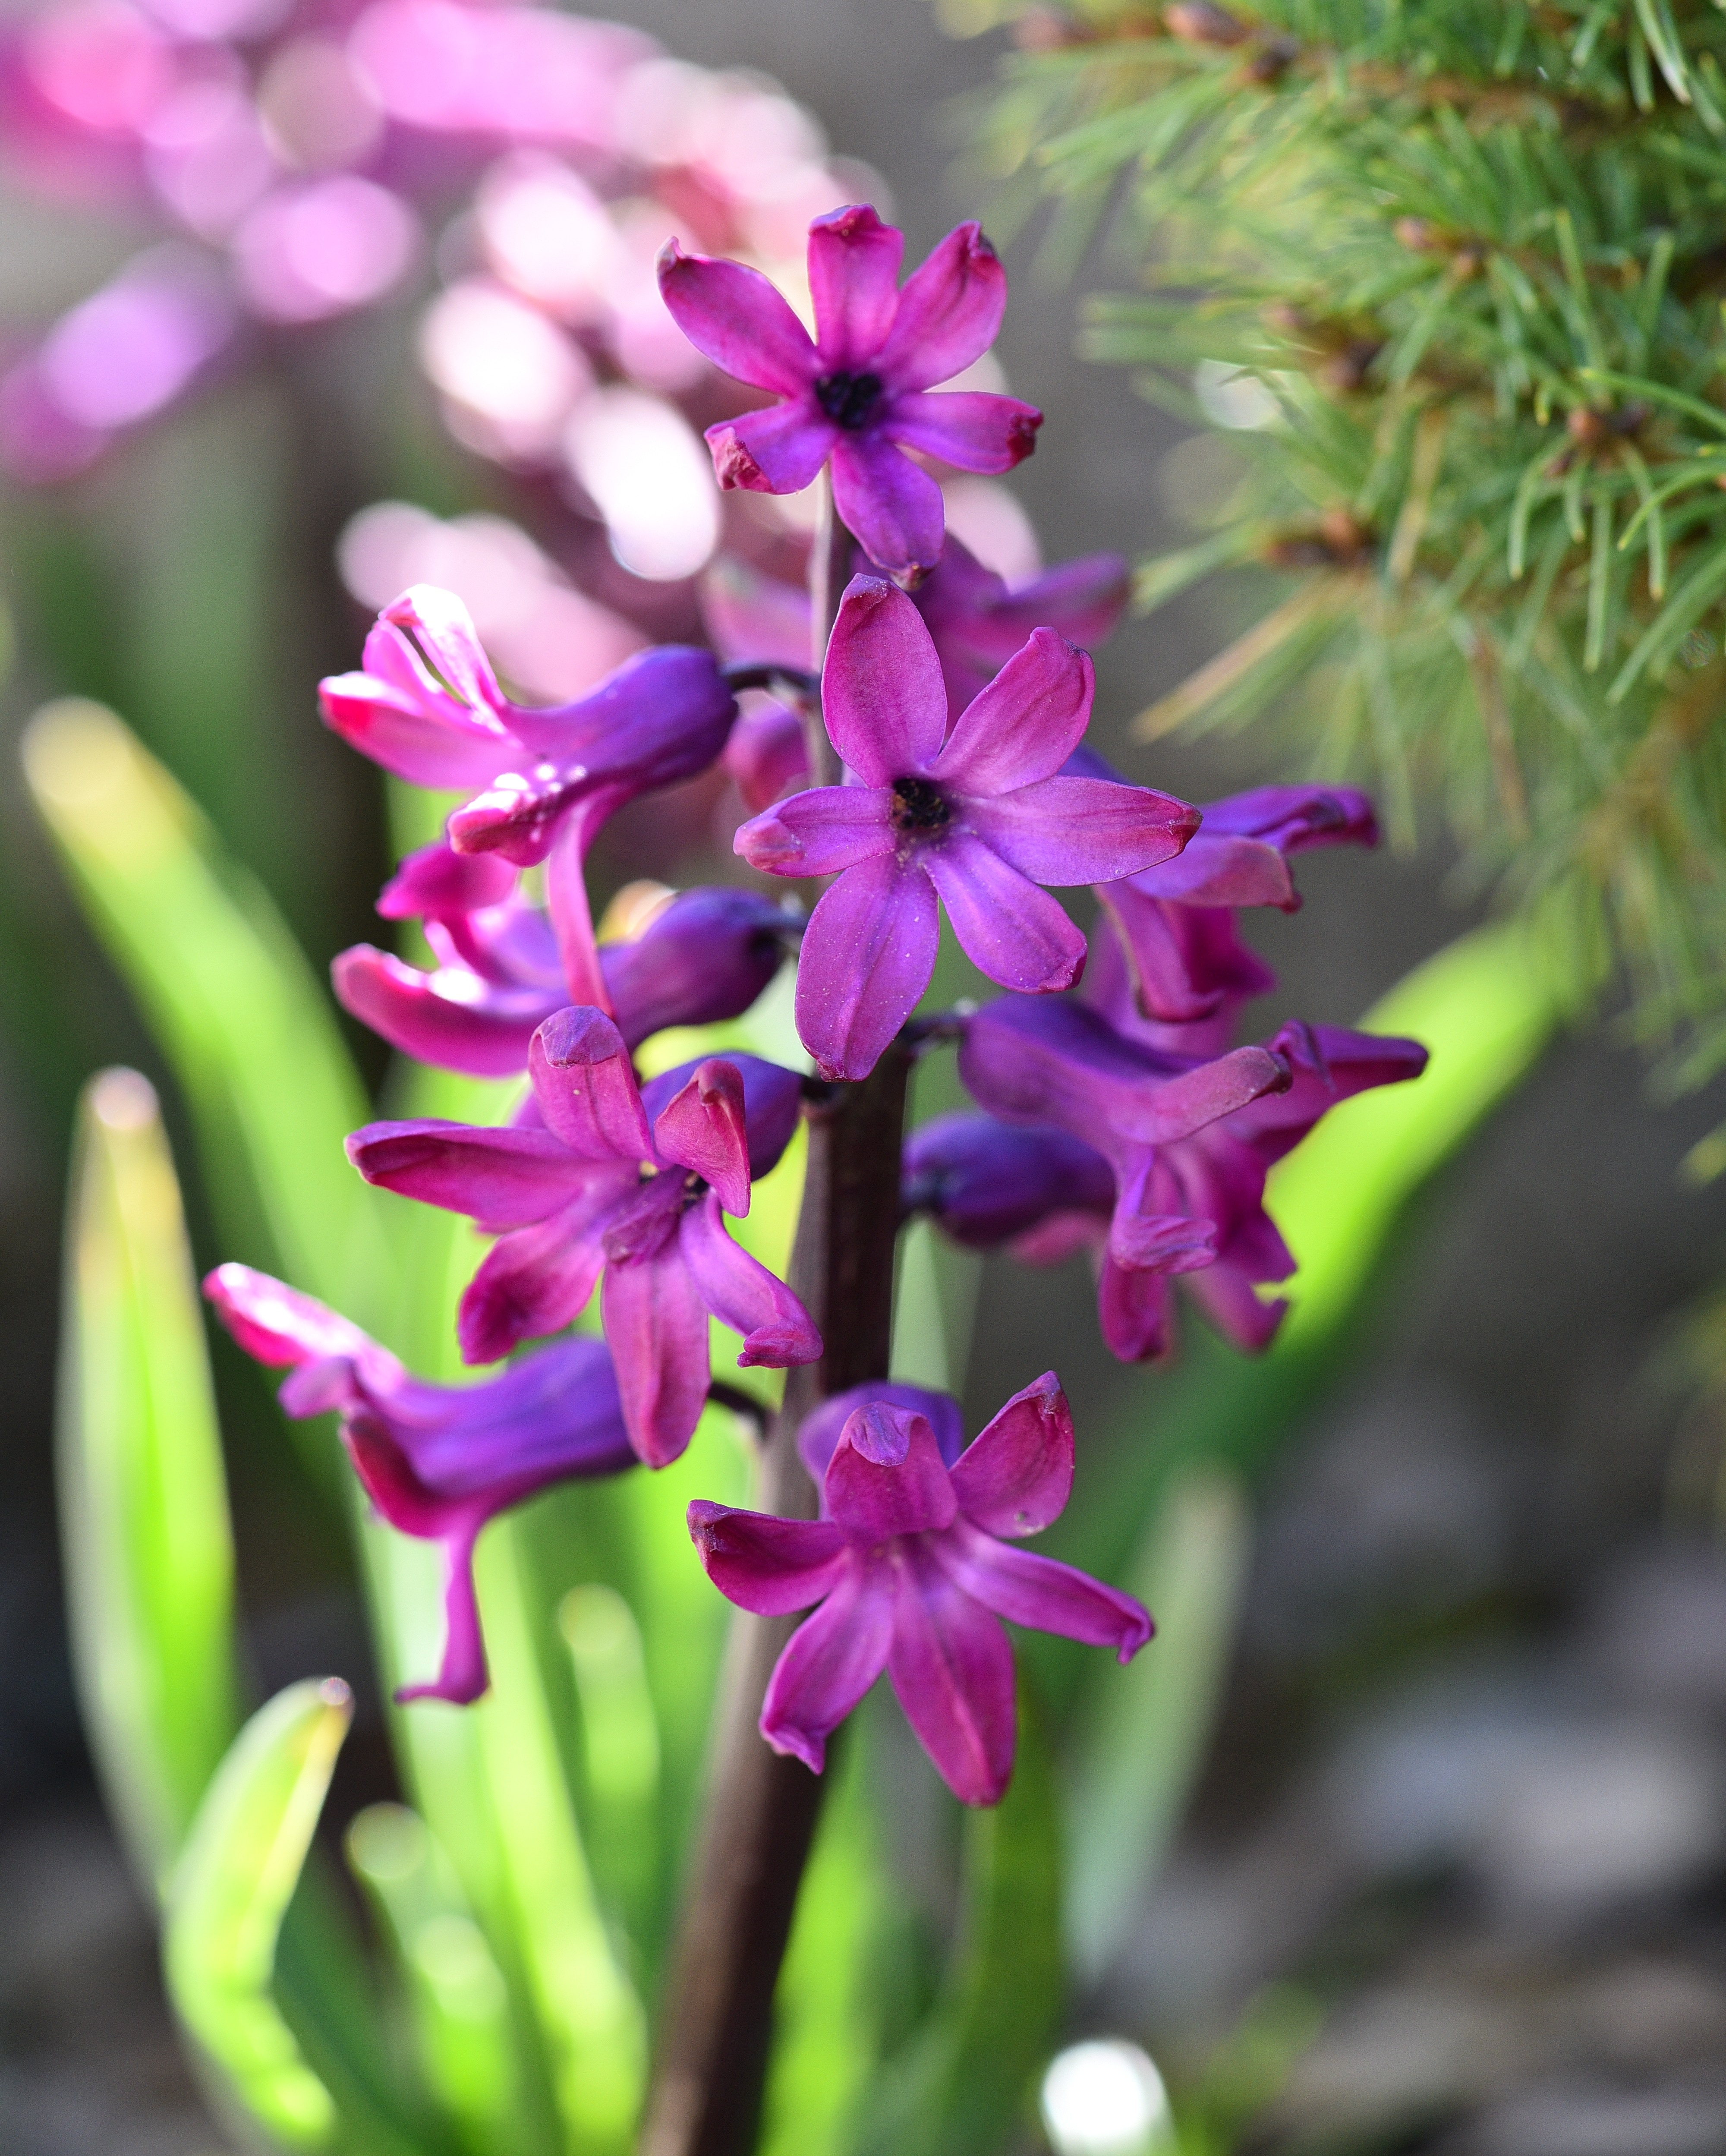
plant, flower, spring, botany, garden, pink, close, flora, orchid, wildflower, flowers, fragrant, hyacinth, spring flower, macro photography, flowering plant, fragrant flower, dendrobium, land plant, dactylorhiza praetermissa